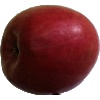
Label: Apple Crimson Snow 1